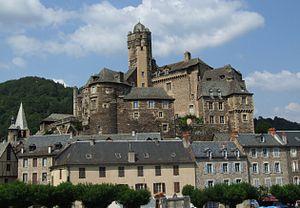
Château d'Estaing, Estaing, Aveyron, FRANCE
Cet article recense de manière non exhaustive les châteaux, maisons fortes, mottes castrales, situés dans le département français de l'Aveyron. Il est fait état des inscriptions et classements au titre des monuments historiques.
Valéry Giscard d'Estaing [valeʁi ʒiskaʁ dɛstɛ̃], communément appelé Giscard ou désigné par ses initiales VGE, né le 2 février 1926 à Coblence, est un haut fonctionnaire et homme d'État français. Il est président de la République française du 27 mai 1974 au 21 mai 1981.
Le château d'Estaing, est un château français implanté sur la commune d'Estaing, dans le département de l'Aveyron, en région Occitanie.